Trionychidae

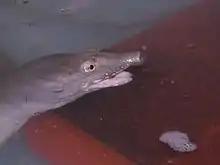
Head and neck of "Pelodiscus sinensis"

Most are strict carnivores, with diets consisting mainly of fish, aquatic crustaceans, snails, amphibians, and sometimes birds and small mammals.